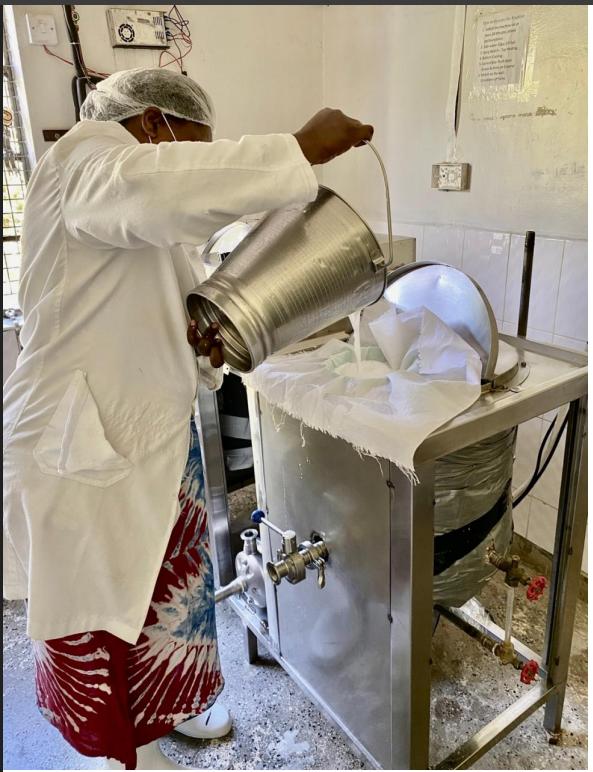
Mbele yangu ninaweza kuona kuwa kuna mtu amevalia vazi nyeupe amefunga kichwa na amefunga mdomoni. Huyu amevalia dera, sasa ni lazima awe jinsia ya kike, anamwaga kutoka ndoo hadi beseni kinachoonekana ni maziwa.